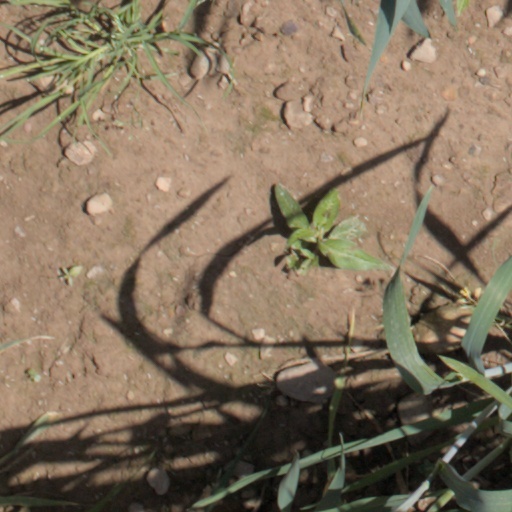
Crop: wheat